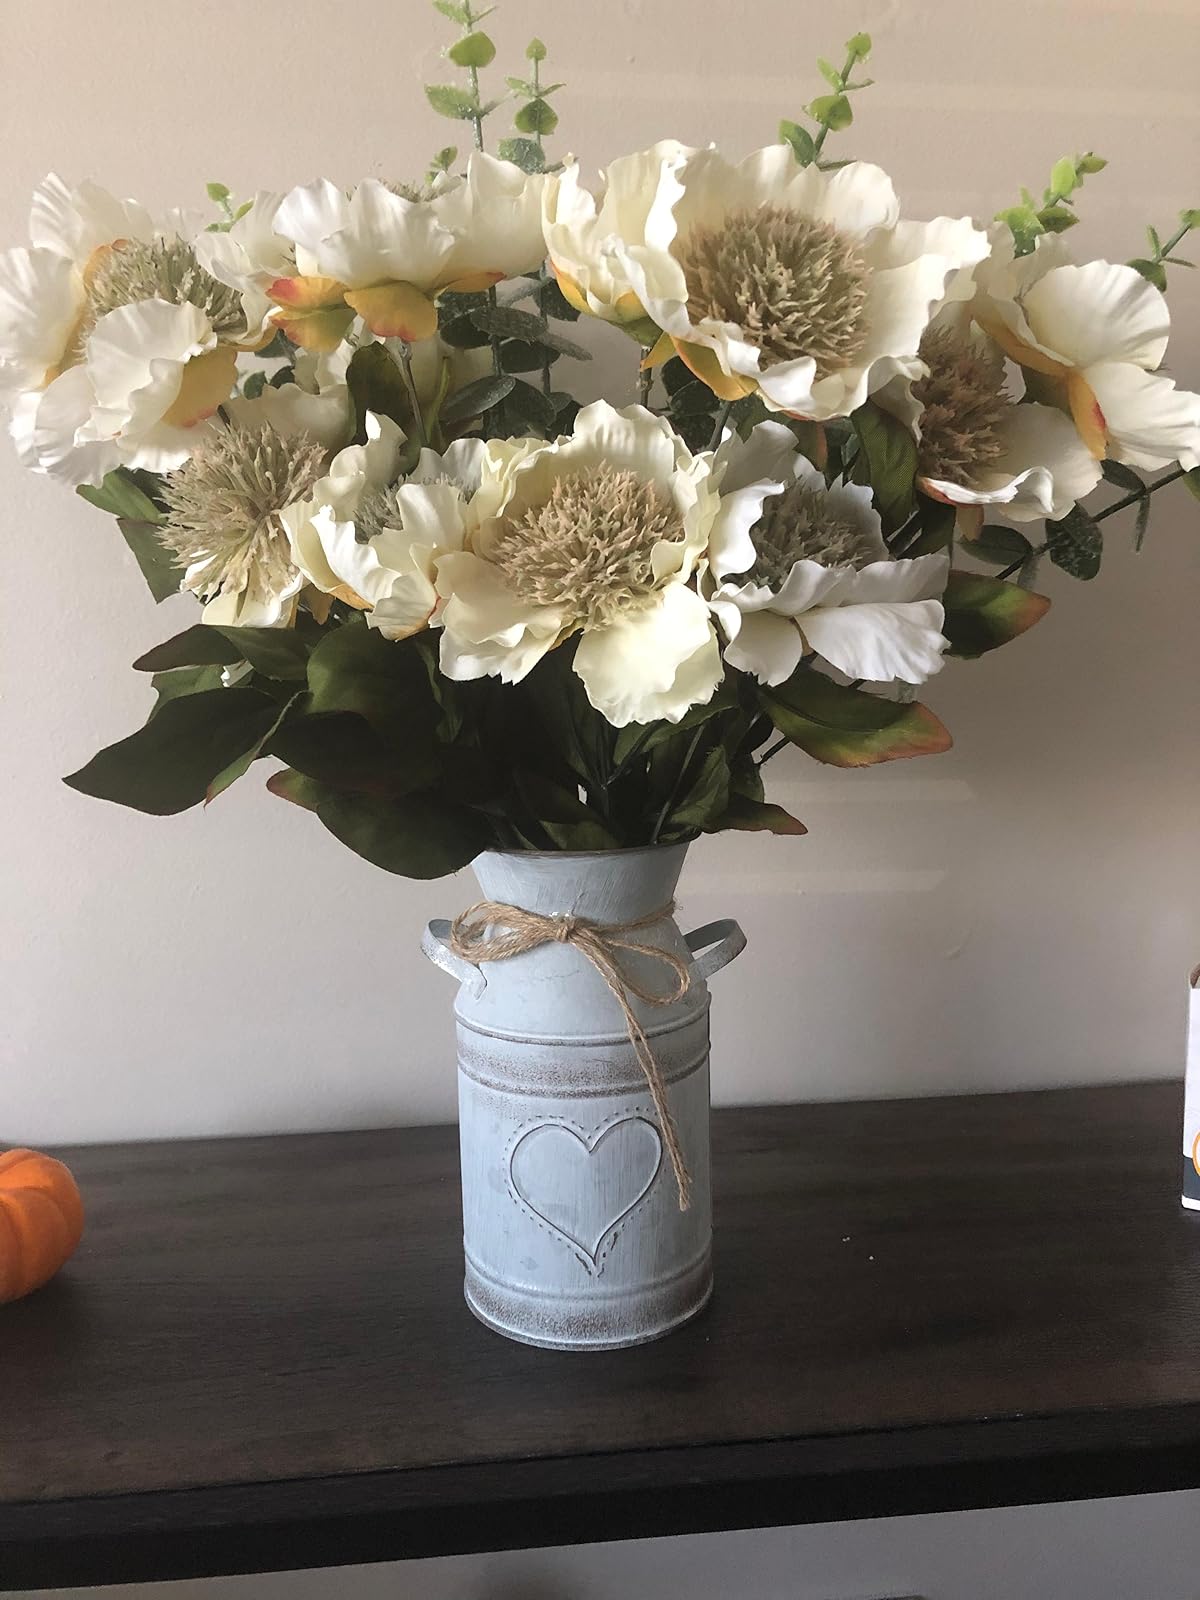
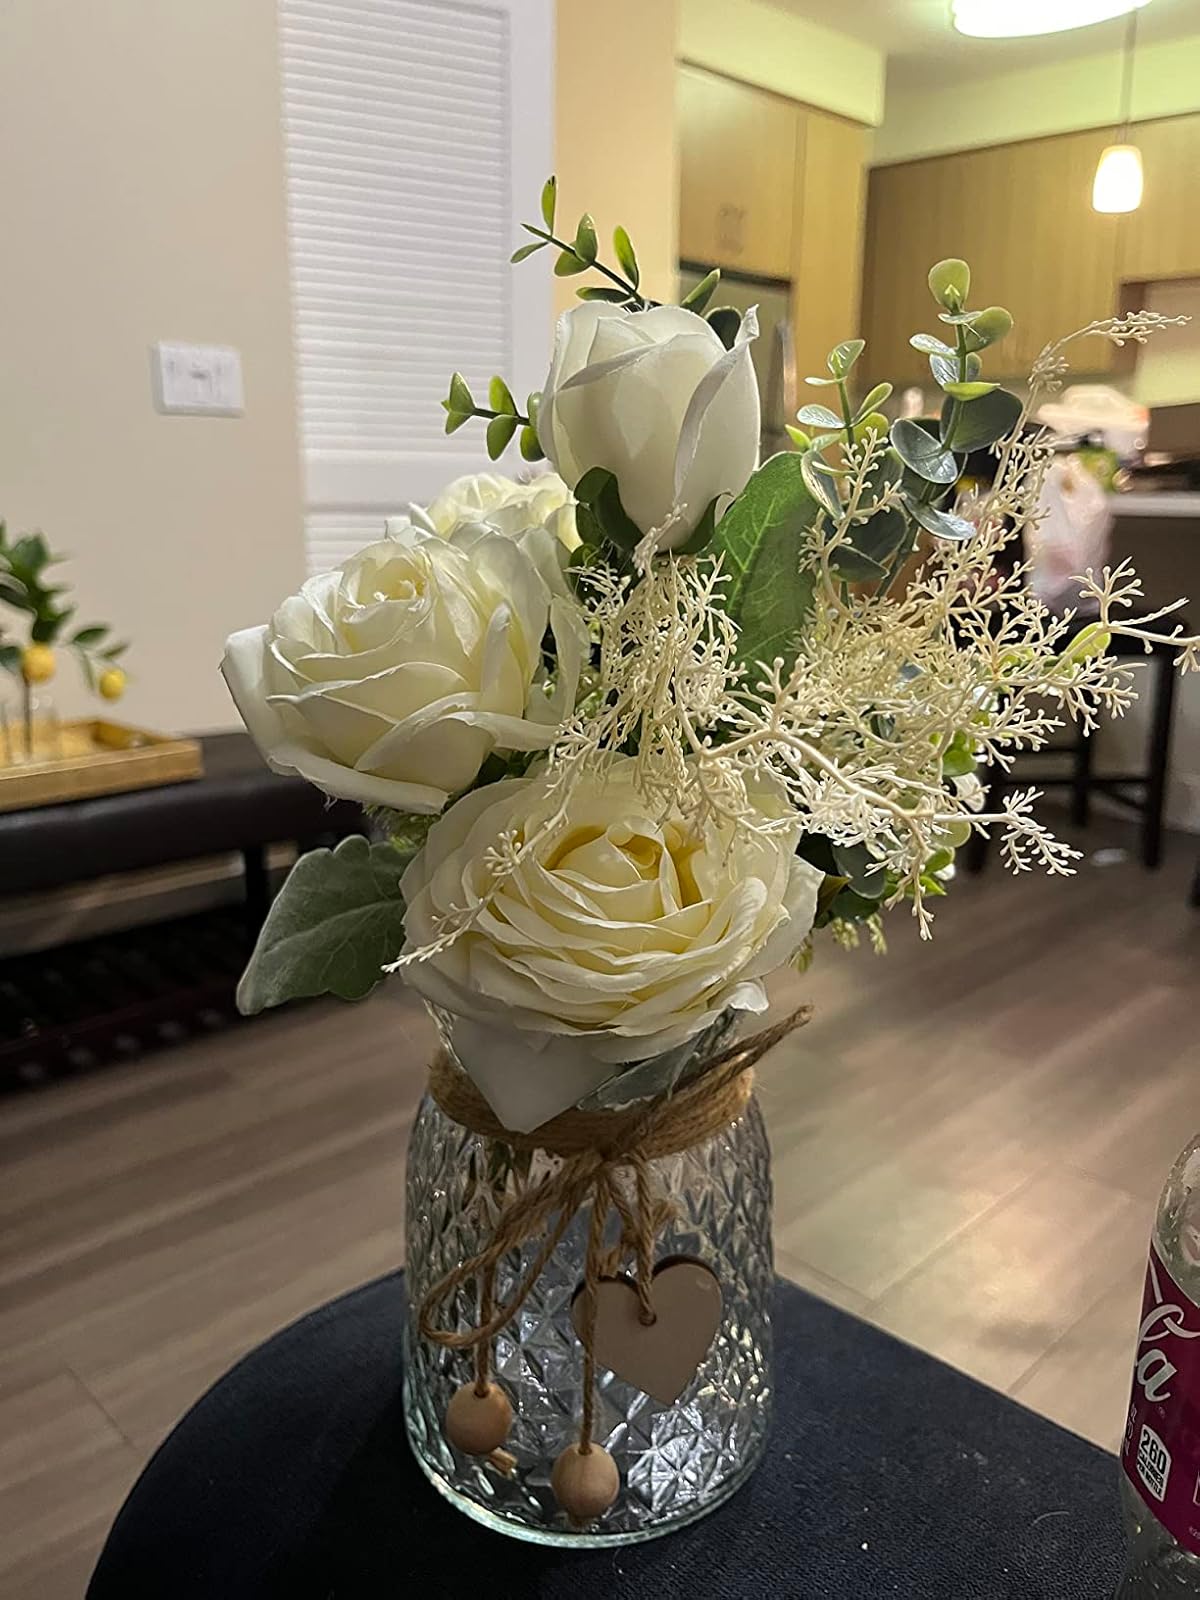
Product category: vase
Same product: no